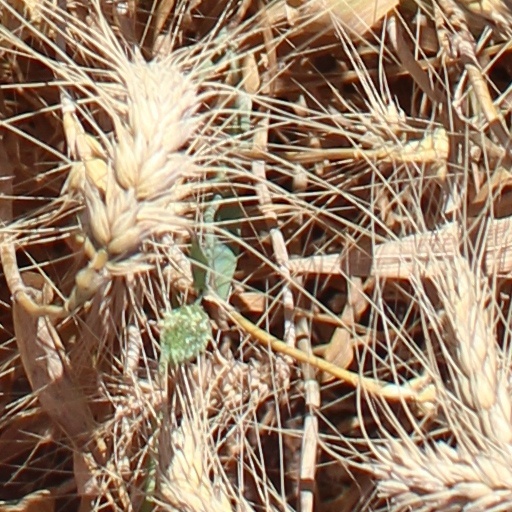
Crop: wheat